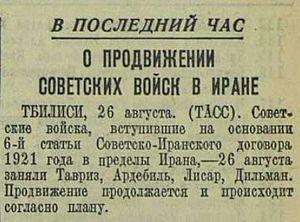
Ce fichier contient l'image scannée d'une page du texte sans illustrations. עברית: קובץ תמונה זה מכיל דף טקסט סרוק ללא איורים. Italiano: Questo file contiene una copia scansionata di pagina di testo senza illustrazioni.